Yvonne Strahovski

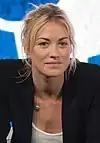
Strahovski in 2014

Yvonne Jaqueline Strzechowski (born 30 July 1982), known professionally as Yvonne Strahovski, is an Australian actress. She is known for roles as Sarah Walker in the spy comedy drama series "Chuck" (2007–2012), Hannah McKay in the drama series "Dexter" (2012–2013) and Kate Morgan in the event series "" (2014). Strahovski starred as Serena Joy Waterford in the drama series "The Handmaid's Tale" (2017–2025), for which she has received nominations for two Primetime Emmy Awards, three Screen Actors Guild Awards and a Golden Globe Award.